Age Called Blue

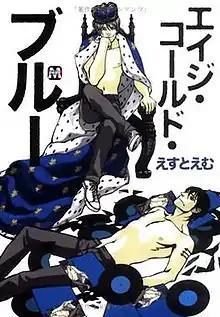
Cover of "Age Called Blue"

is a yaoi manga written and illustrated by est em. It was published by Tokyo Mangasha on January 17, 2008, in Japan. The first three chapters of "Age Called Blue" were published on the internet by Netcomics prior to the release of the paperback edition.